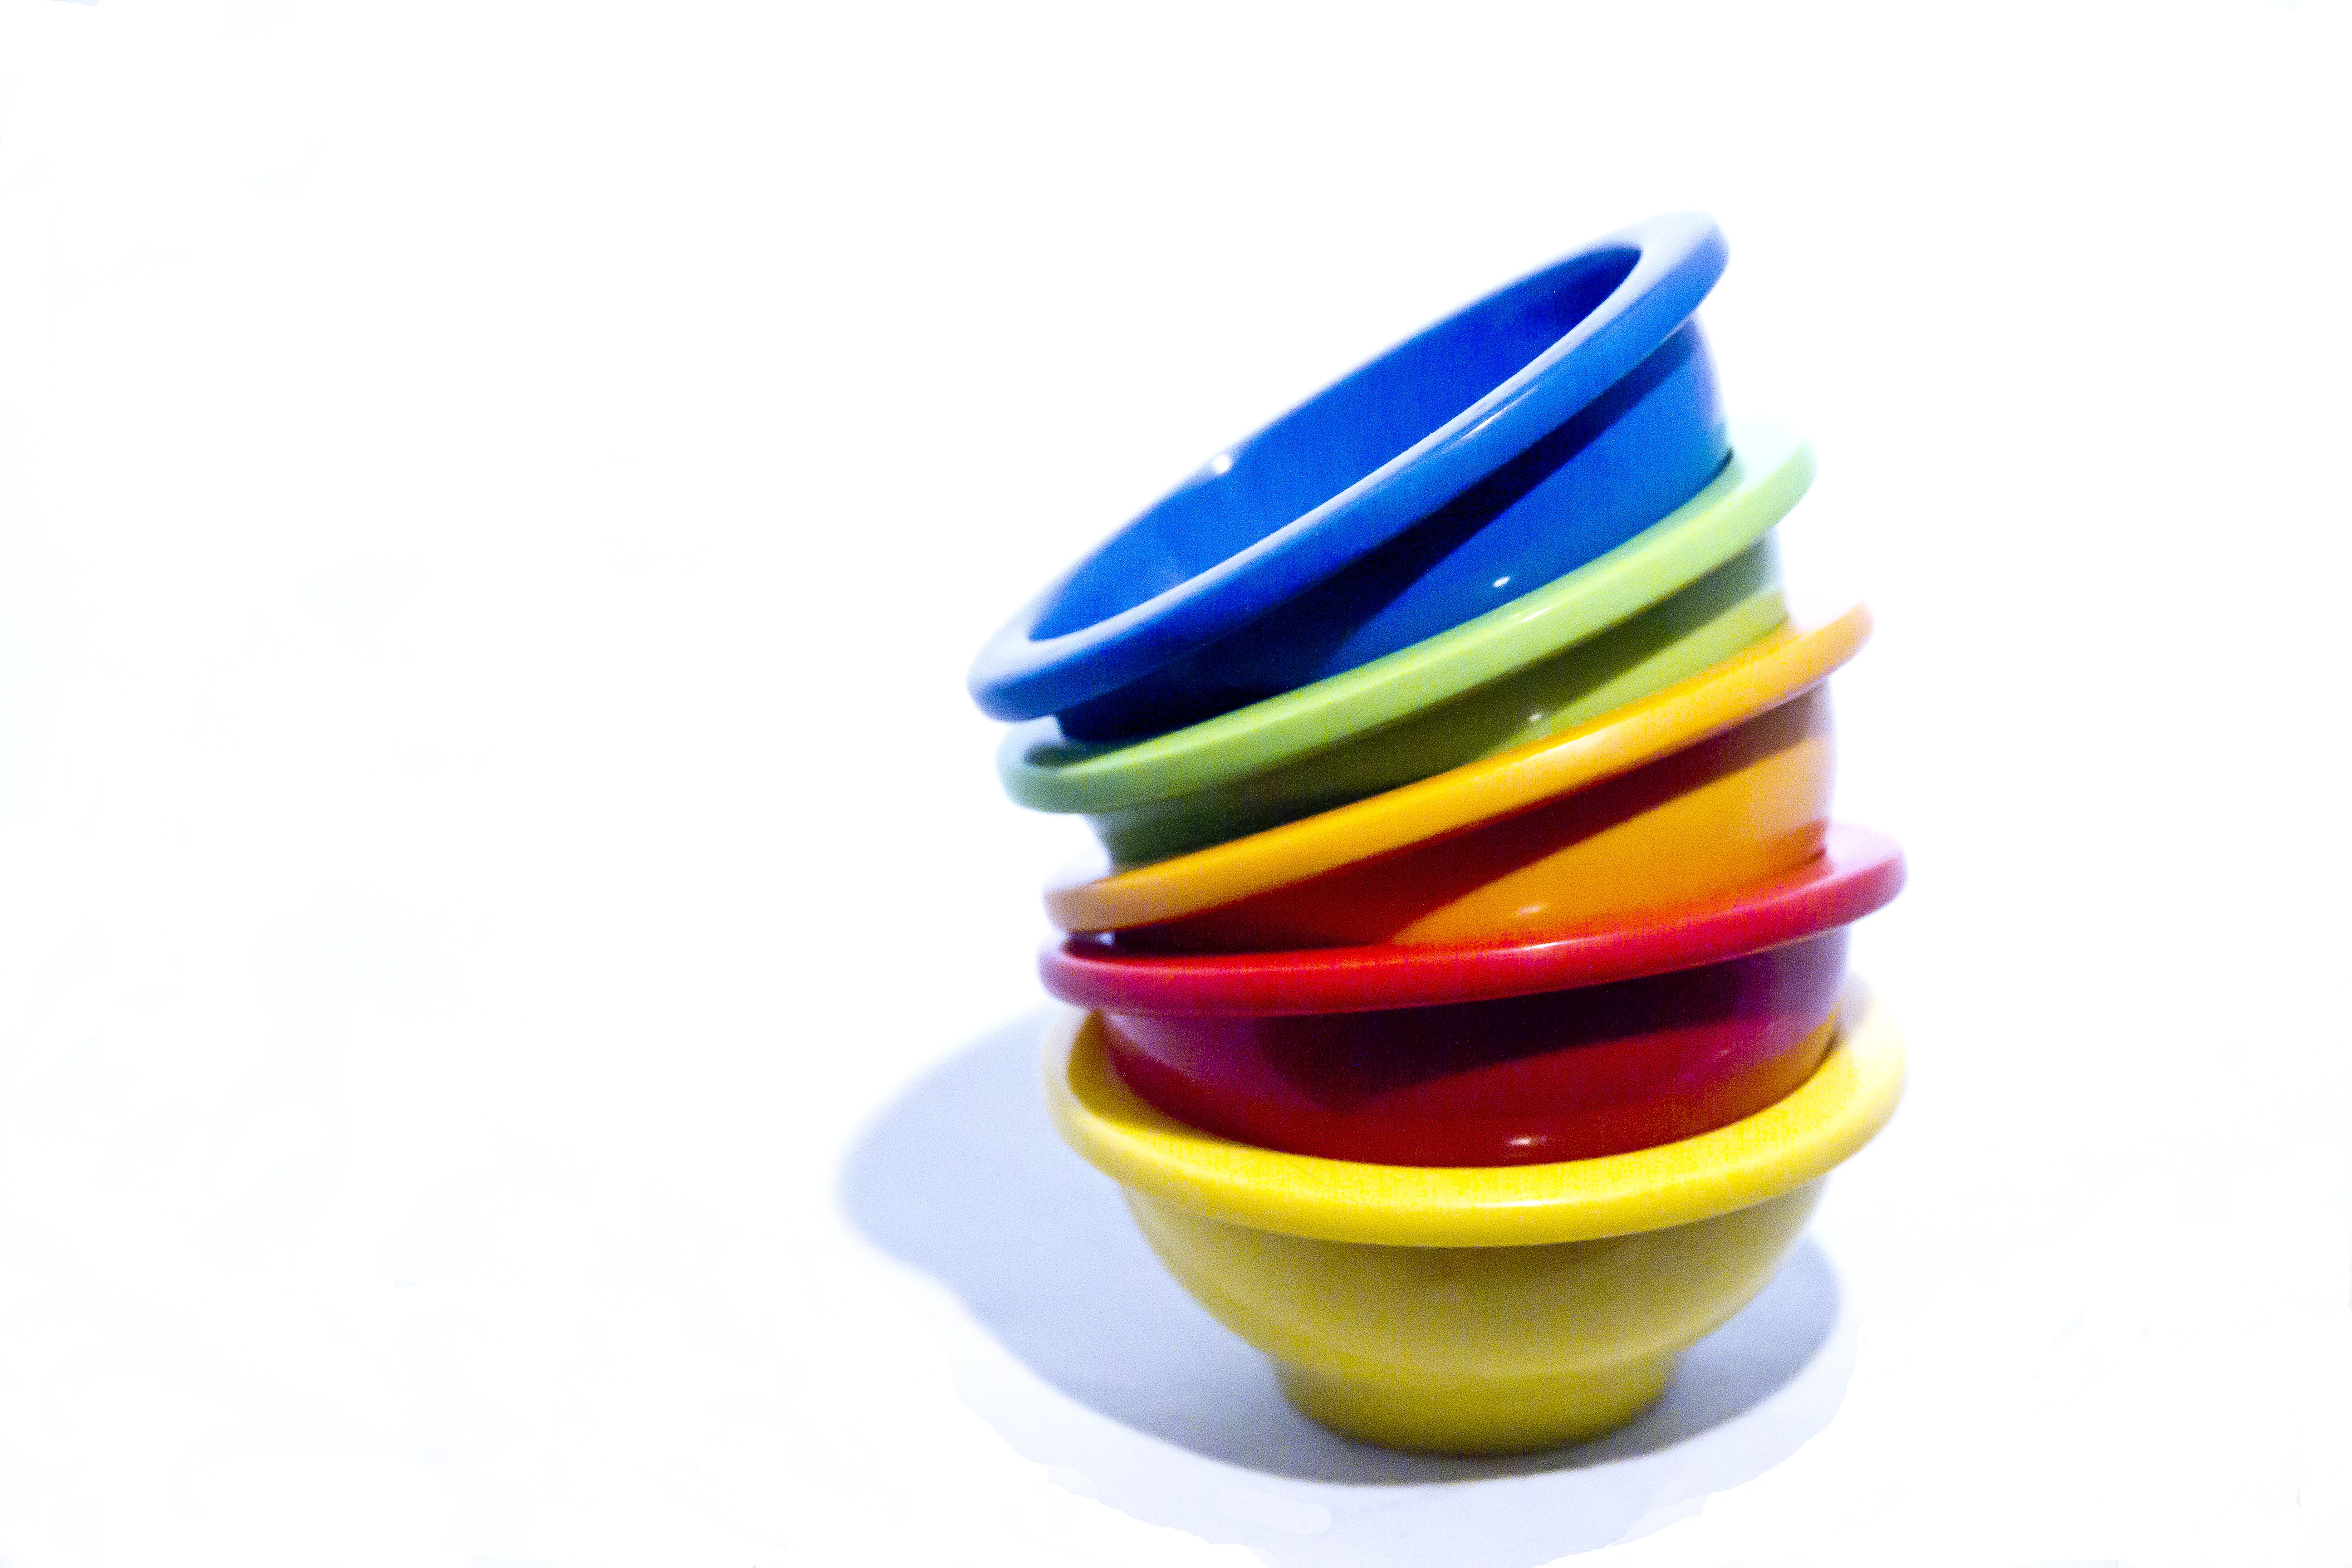
hand, finger, cooking, culinary, equipment, color, kitchen, colorful, yellow, stacked, stacking, bowls, measuring cups, stacking bowls